Lone Star Hiking Trail

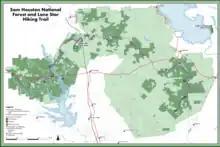
Map of the Lone Star Hiking Trail

The Lone Star Hiking Trail (LSHT) is a 96 mile long hiking trail with an additional 32 miles of loop and crossover trails of footpath-only trails. Connecting public lands of the Sam Houston National Forest and private lands it is the longest continuous hiking trail in the State of Texas. The trail starts just South of Richards, Texas and ends North-West of Cleveland, Texas.